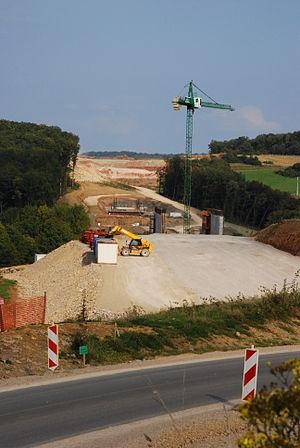
Travaux de la LGV Rhin-Rhône sur la D93 et construction du Viaduc de Corcelles.
Le viaduc de Corcelles est un ouvrage d'art ferroviaire français permettant le franchissement par la LGV Rhin-Rhône de la vallée de Corcelles à Saulnot dans la Haute-Saône.